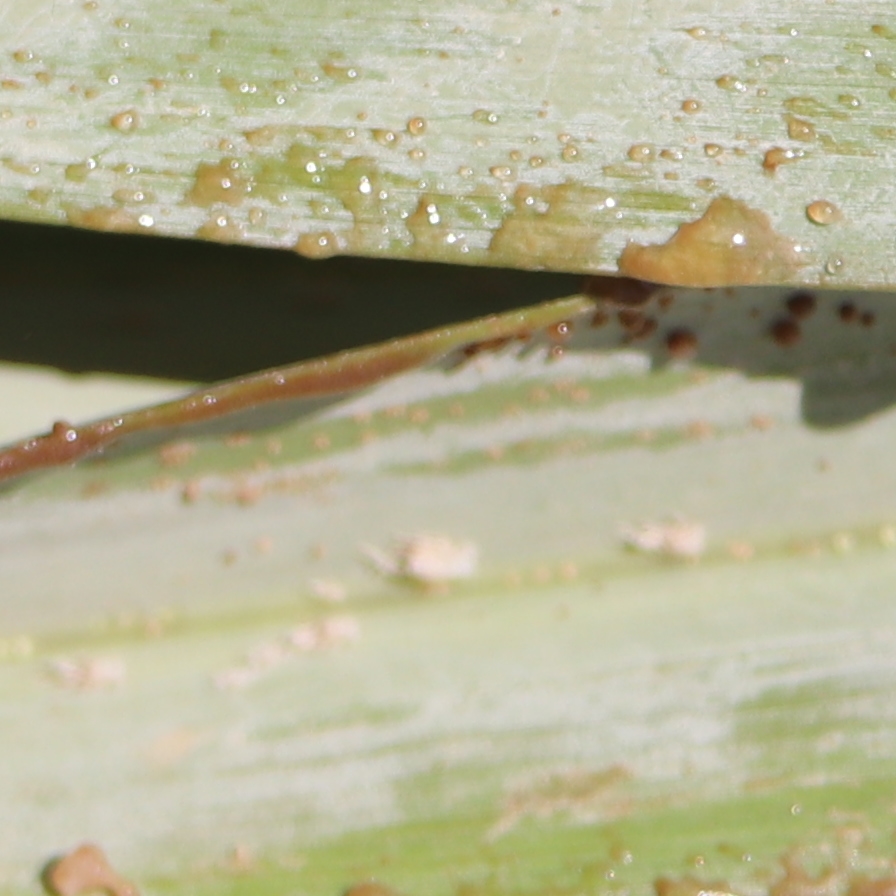
Label: Honey